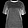
Label: T - shirt / top